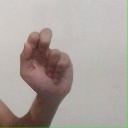
अक्षर: ढ